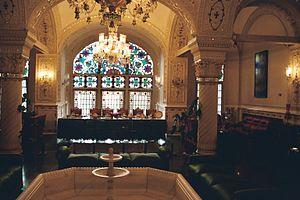
Le palais de Niavaran est situé à Téhéran en Iran, dans le quartier de Shemiran au nord de la ville. C'est un complexe architectural constitué de plusieurs palais et d'un musée. Le palais Sahebqaraniyeh, datant du temps de Nassereddine Chah Qadjar et le petit palais d'Ahmad Chah sont aussi situés dans ce complexe.